School 2021

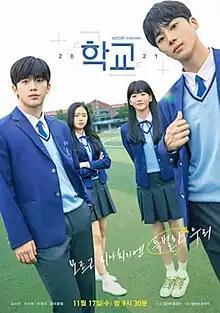
Promotional poster

School 2021 is a 2021 South Korean television series directed by Kim Min-tae and starred Kim Yo-han, Cho Yi-hyun, Choo Young-woo and Hwang Bo-reum-byeol. It is the eighth installment of KBS2's "School" franchise. The series tells the story of 18 youths, who choose a path rather than an entrance examination. It depicts their growing period of dreams, friendship, and excitement as they struggle through the undefined boundaries. It was premiered on KBS2 on November 24, 2021 and aired every Wednesday and Thursday at 21:30 (KST) till January 13, 2022.